Ivana Jorović

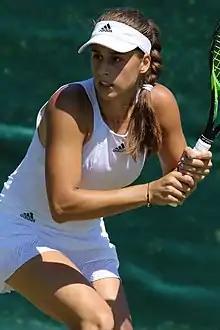
Jorović at the 2018 Wimbledon

Jorović started her year in the Australian Open qualifying, where she made her Grand Slam main-draw debut, beating Arantxa Rus, Ysaline Bonaventure and Bibiane Schoofs, to advance to the main draw, where she was beaten by fourth seed Elina Svitolina. Then, she entered the $25k in Altenkirchen, where she lost to Chloé Paquet in the second round. At the $60k Zhuhai Open, she lost in the final round of qualifying to Xun Fangying, while at the $60k Pingshan Open, she made it through the qualifying but lost to Marta Kostyuk in the first round of the main draw. She played at another $60k in Croissy-Beaubourg, where she lost in the second round of qualifying to Jesika Malečková.